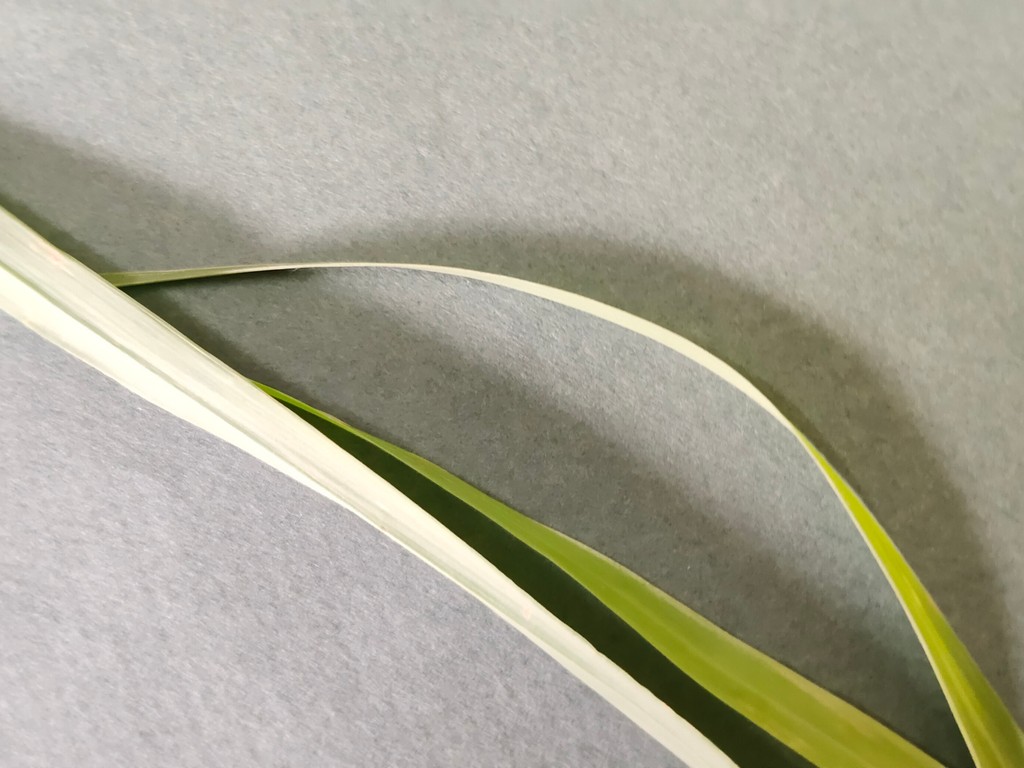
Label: Healthy